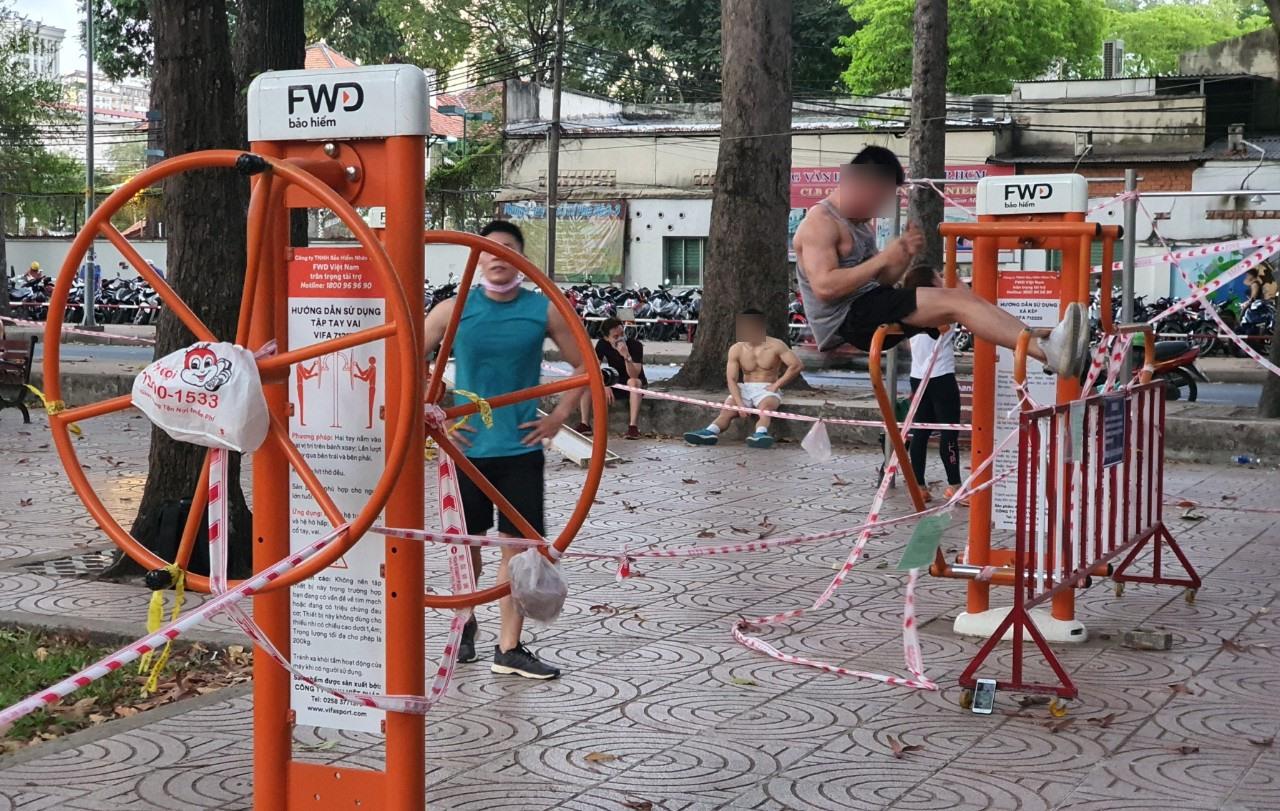
có một vài người đang xuất hiện ở trong khu vực tập thể dục